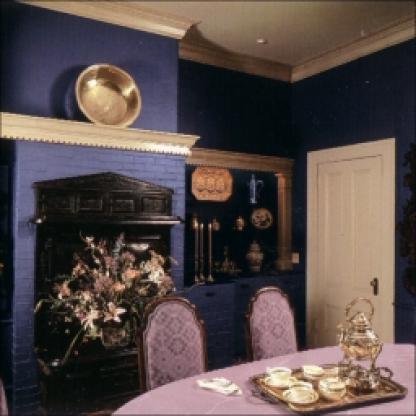
Scene: Indoor